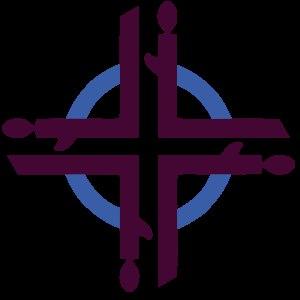
La Journée Mondiale de Prière est la plus grande initiative œcuménique de femmes chrétiennes de toutes traditions chrétiennes. Elle est célébrée chaque année le premier vendredi du mois de mars, dans plus de 170 pays. Par cette journée initiée en 1887, les femmes affirment que « prière et action » jouent un rôle essentiel dans le monde et ne peuvent être dissociées. La charte de la JMP se décline en trois mots : s’informer, prier et agir.